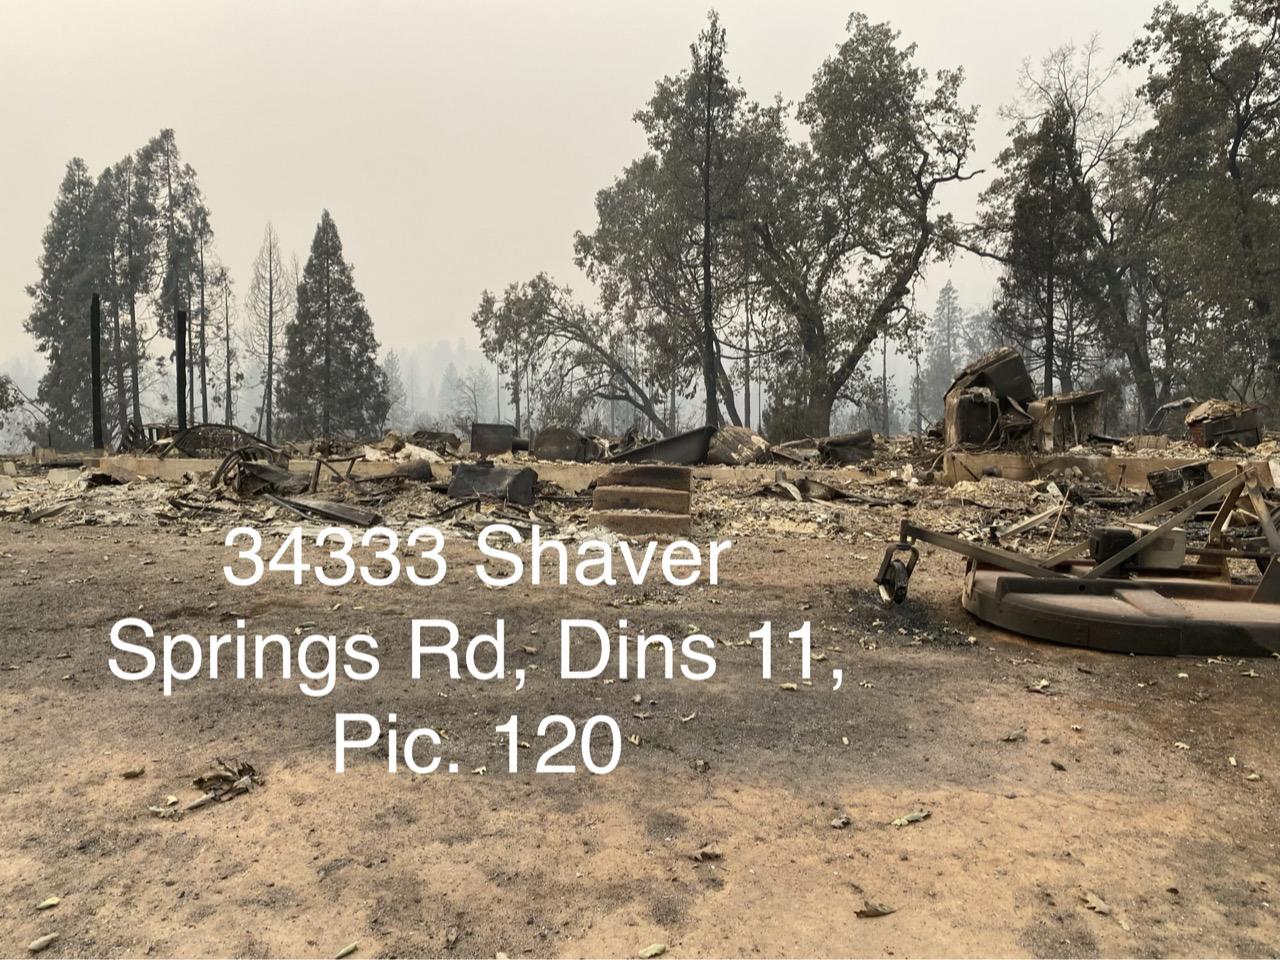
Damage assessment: destroyed